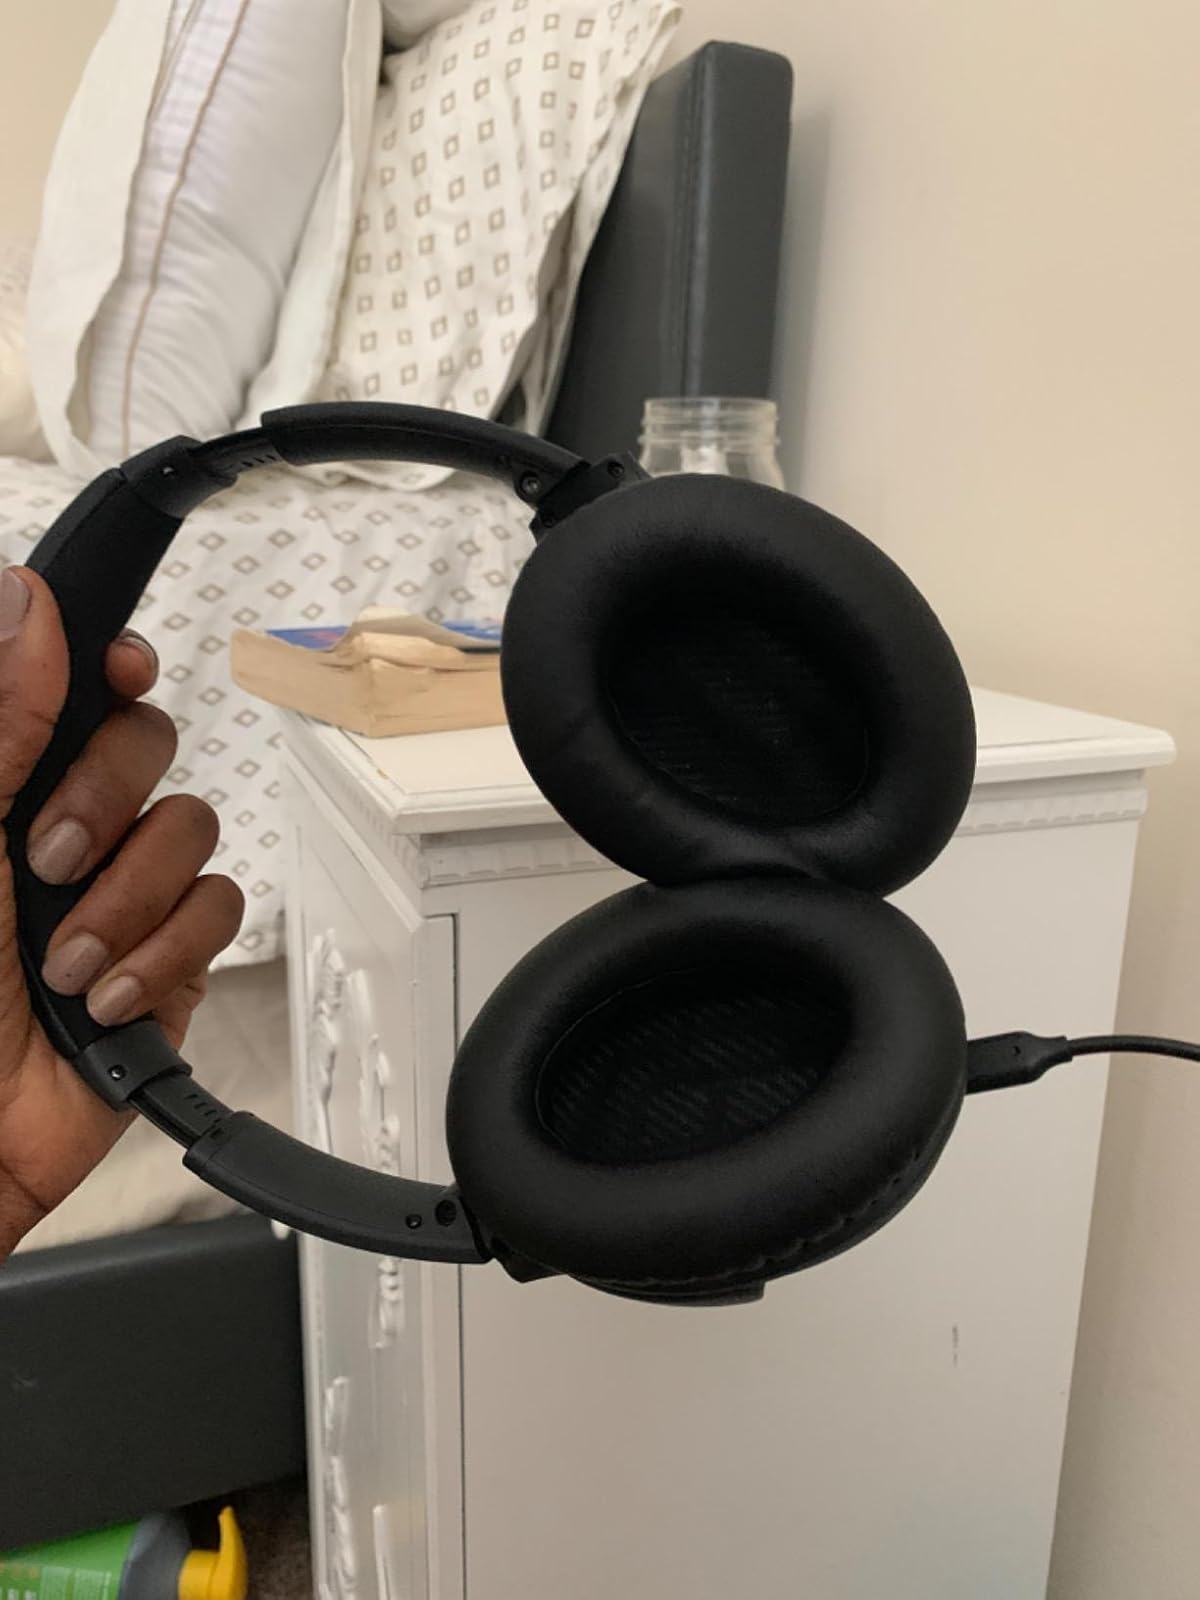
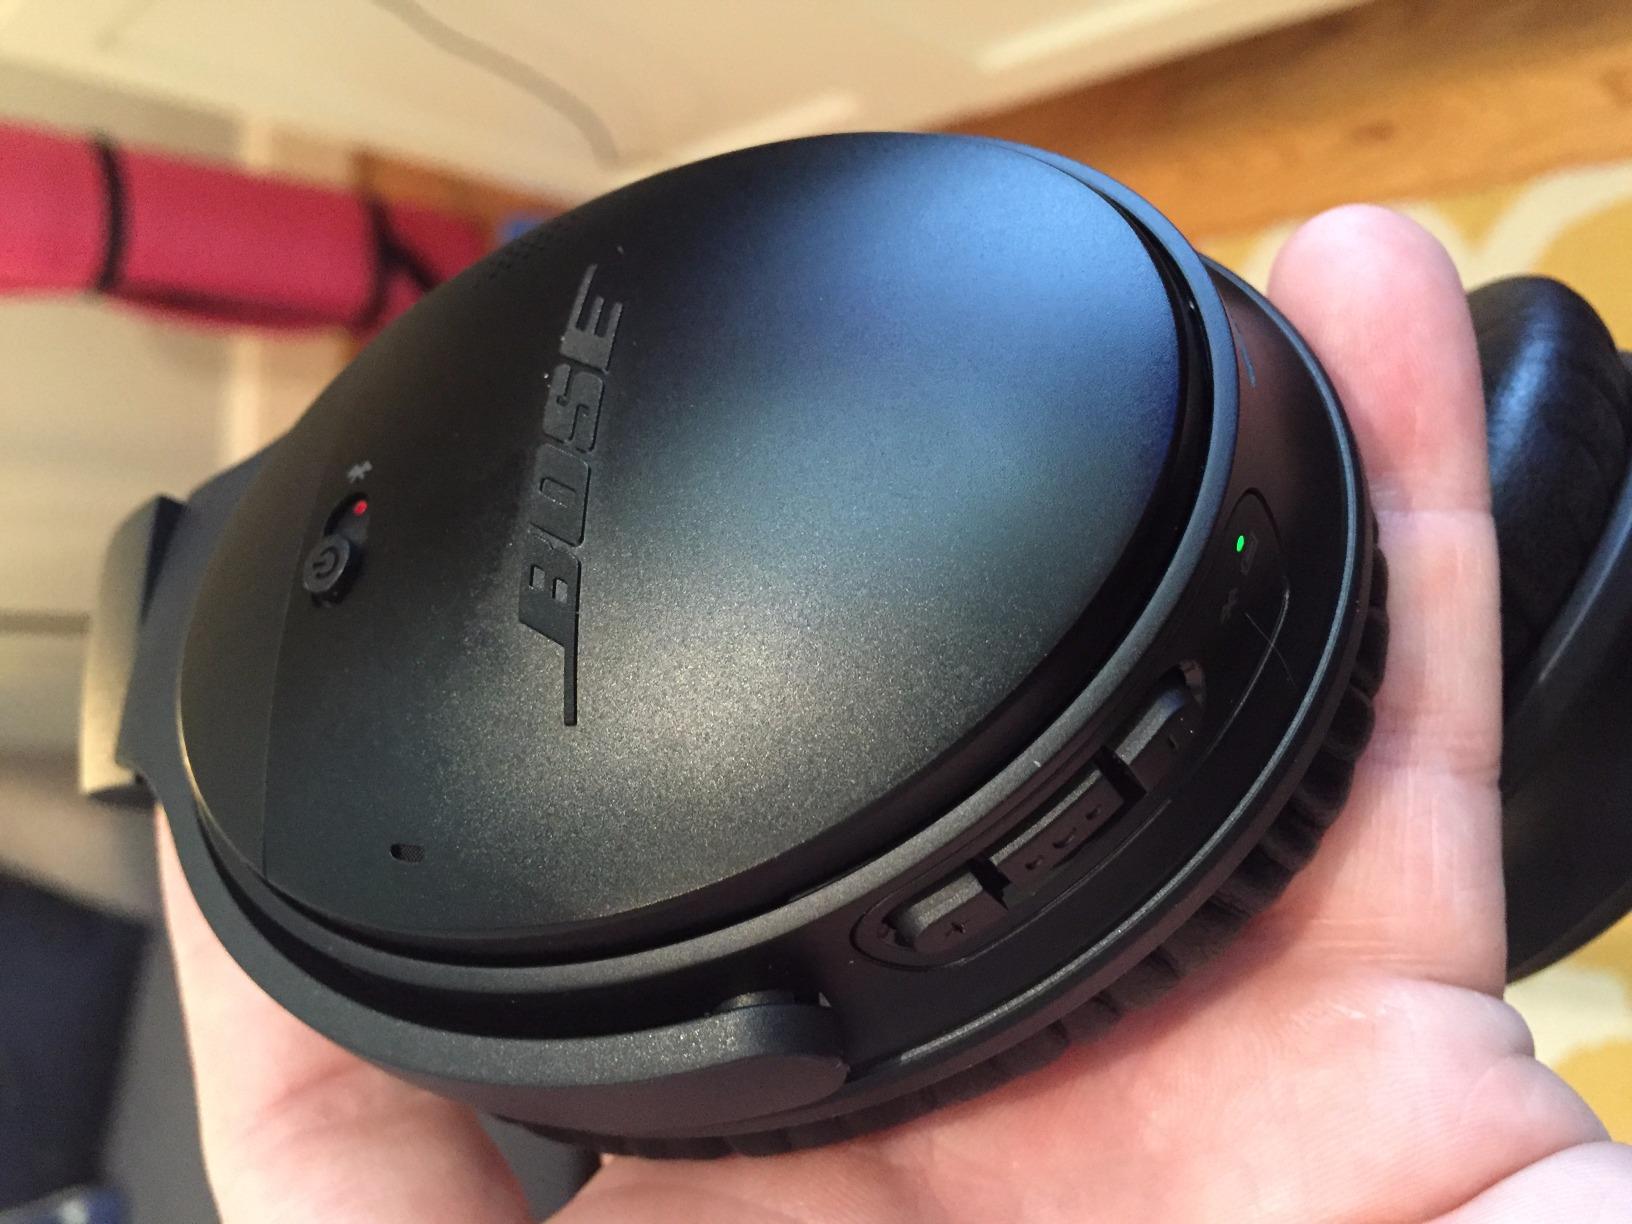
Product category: headphones
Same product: yes